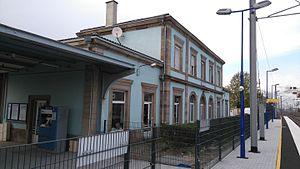
Gare de Vendenheim.
La gare de Vendenheim est une gare ferroviaire française située sur le territoire de la commune de Vendenheim, dans le département du Bas-Rhin, en région Grand Est.